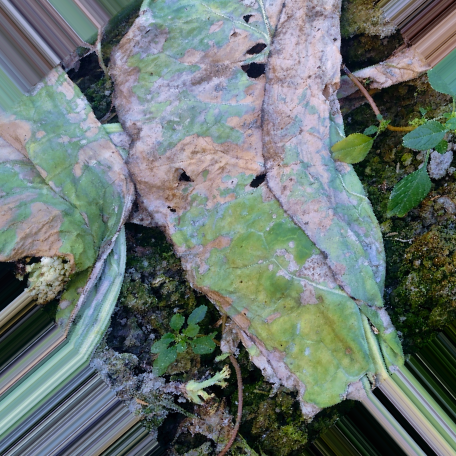
Label: Downy Mildew